Apollo 1

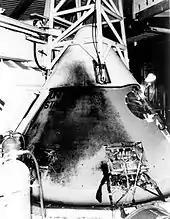
Command module exterior, blackened from the eruption of fire

Once all outstanding CSM-012 hardware problems had been fixed, the reassembled spacecraft completed a successful altitude chamber test with Schirra's backup crew on December 30. According to the final report of the accident investigation board, "At the post-test debriefing the backup flight crew expressed their satisfaction with the condition and performance of the spacecraft." This would appear to contradict the account given in the 1994 book "Lost Moon: The Perilous Voyage of Apollo13" by Jeffrey Kluger and astronaut James Lovell, that "When the trio climbed out of the ship... Schirra made it clear that he was not pleased with what he had seen," and that he later warned Grissom and Shea that "there's nothing wrong with this ship that I can point to, but it just makes me uncomfortable. Something about it just doesn't ring right," and that Grissom should get out at the first sign of trouble.